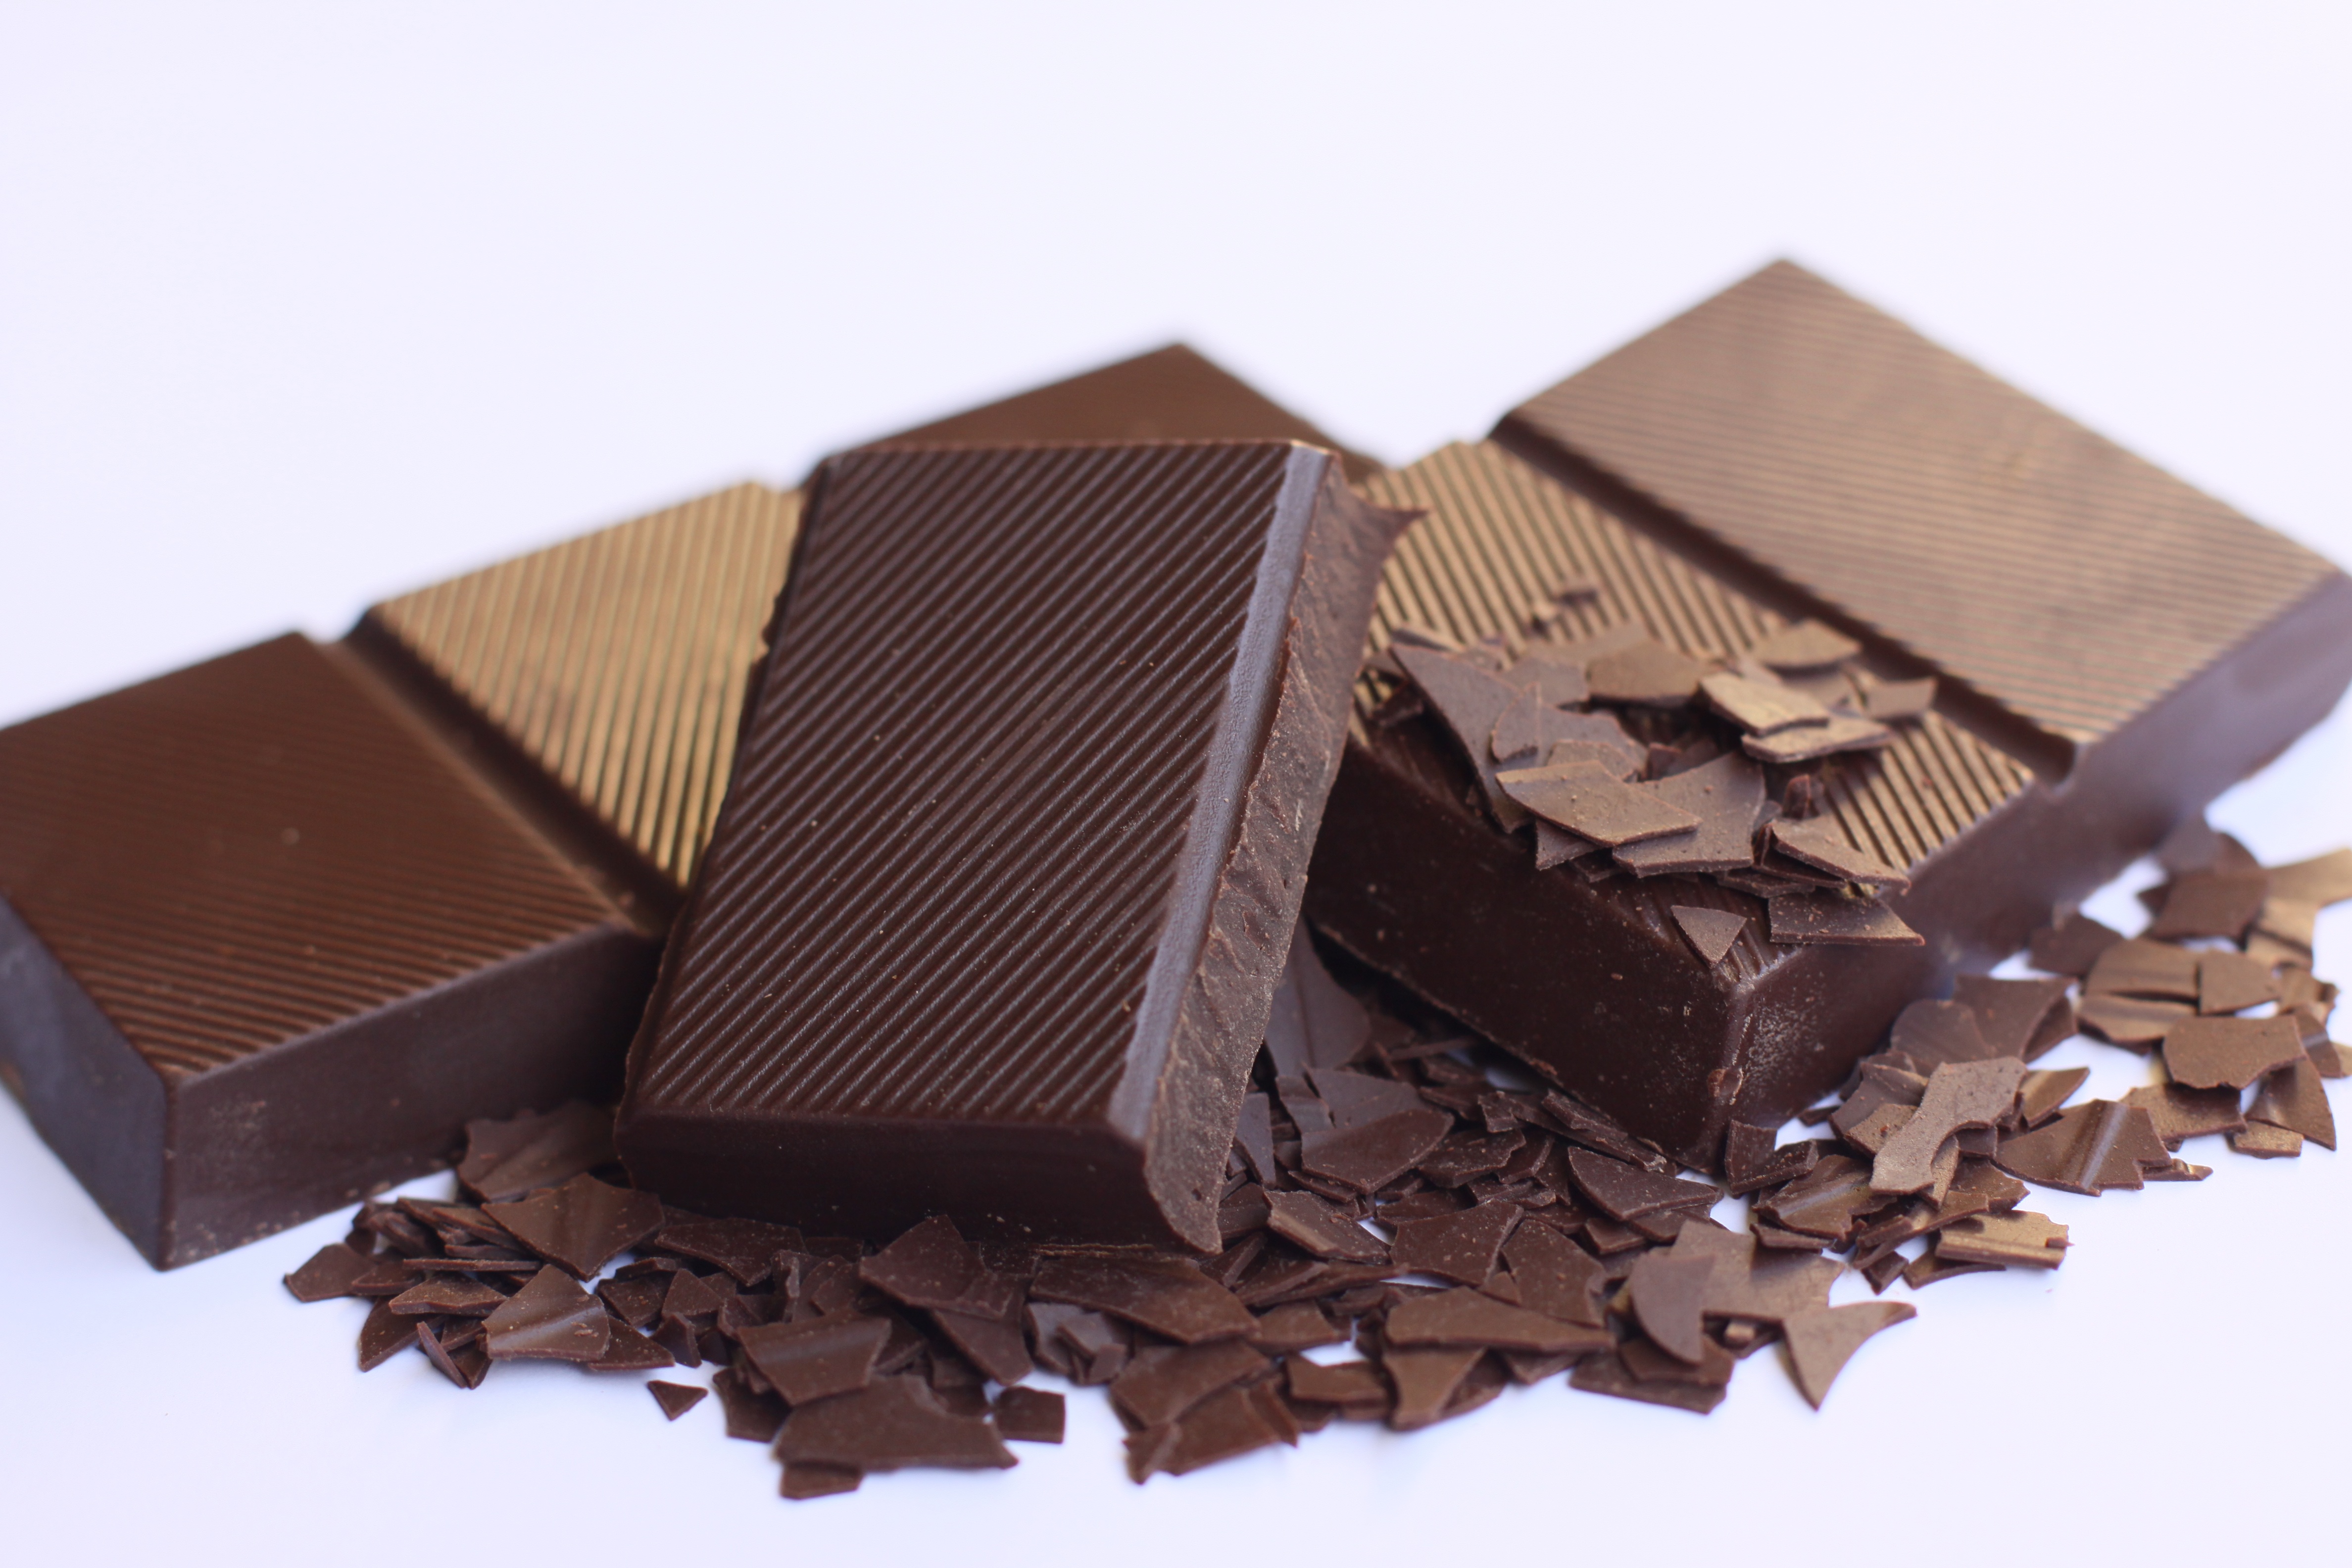
sweet, food, ingredient, brown, chocolate, baking, dessert, fudge, chocolate cake, confectionery, flavor, praline, chocolate bar, snack food, chocolate truffle, chocolate brownie, cooking chocolate